United States Academic Decathlon

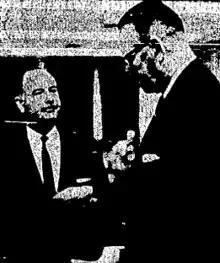
Dr. Robert Dea Peterson, left, receives an award from the Orange County Department of Education for the "originality" of the Academic Decathlon concept.

Academic Decathlon was founded in 1968 by Robert Peterson, the superintendent of schools in Orange County, California. Marvin Cobb, the executive director of the California Academic Decathlon in 2003, said after Peterson's death that Peterson intended the competition to encourage not only the highest-level students who already competed in academic competitions ("[adding] a little glory," as President of the Orange County Academic Decathlon Association put it in 1970), but also to "change C students' lives". The inaugural competition, held in December 1968, hosted 103 students from 20 local high schools. At first only regional contests were held, organized by the Orange County Academic Decathlon Corporation (OCAD) with the assistance of the Orange County Department of Education. In 1971, when the grand jury recommended that the Orange County Department of Education should no longer play a part in the competition, full control was handed over to the OCAD.